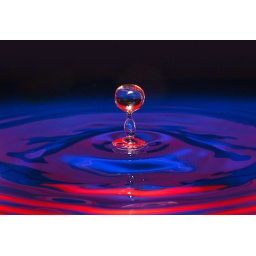
Waterdrop Taken in kitchen sink with red cutting board used to make reflection colour.